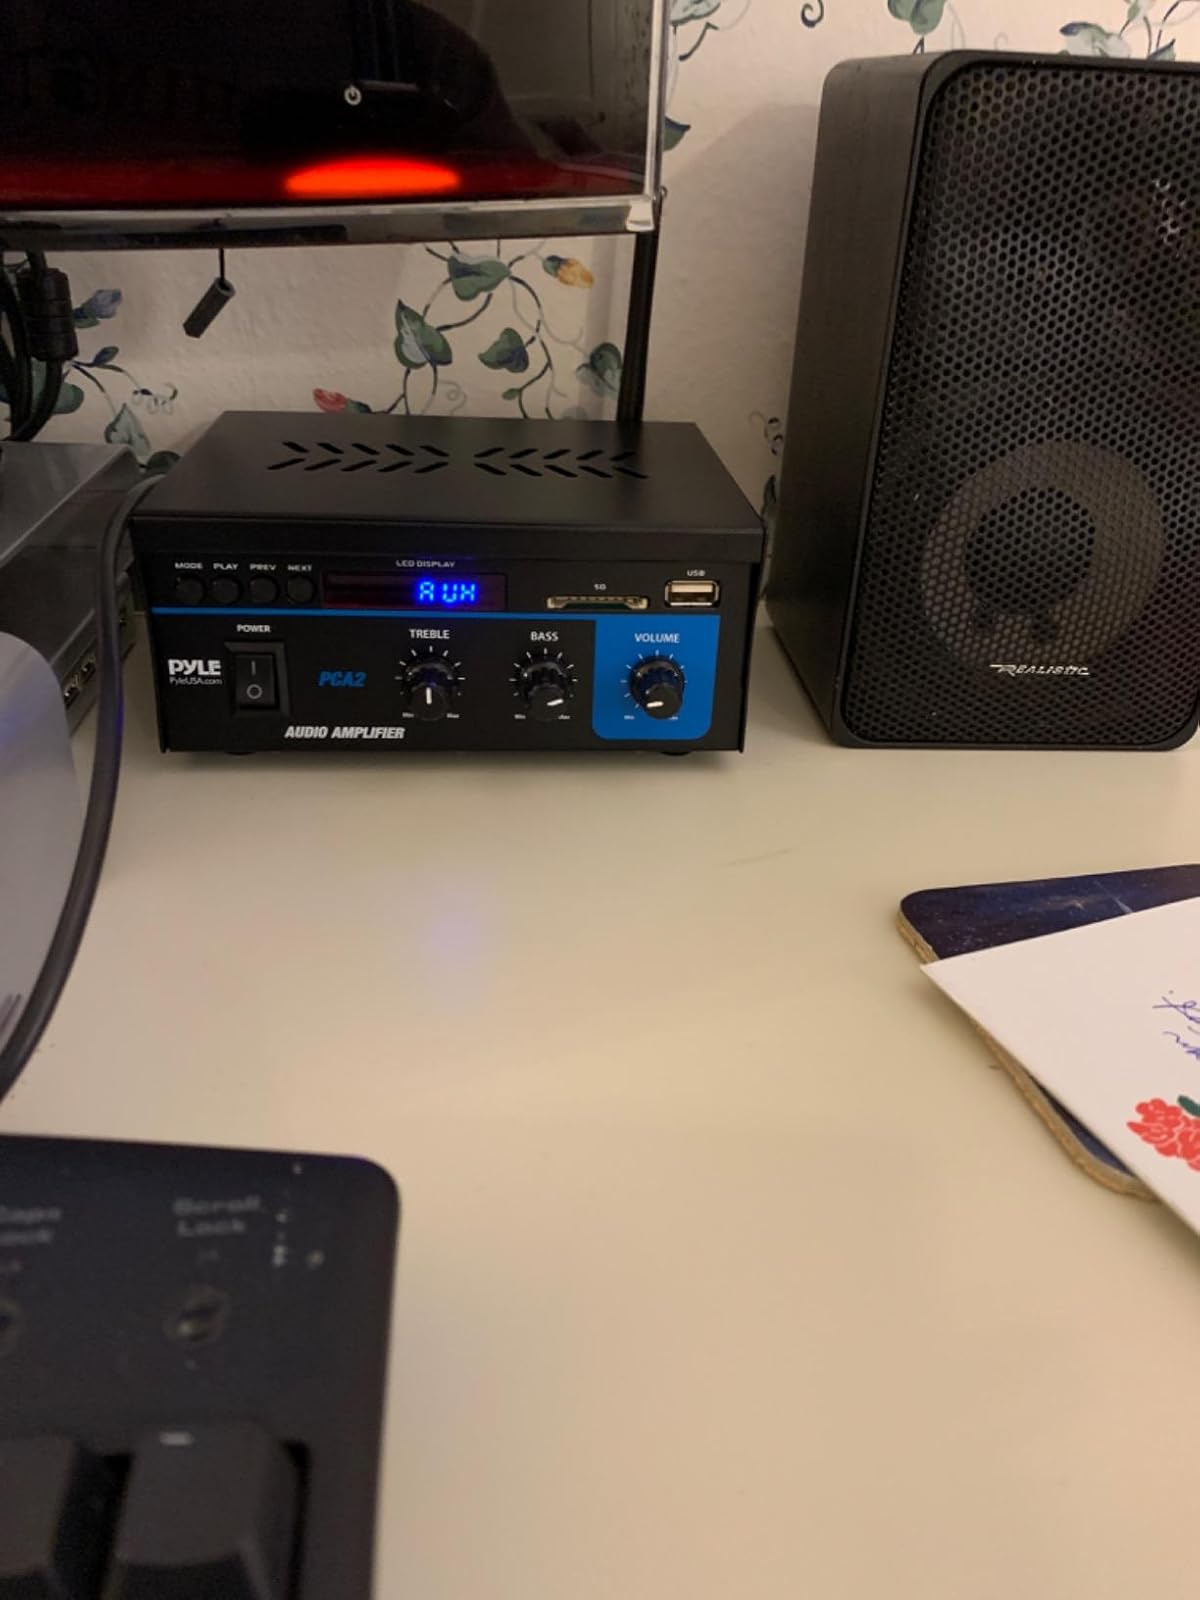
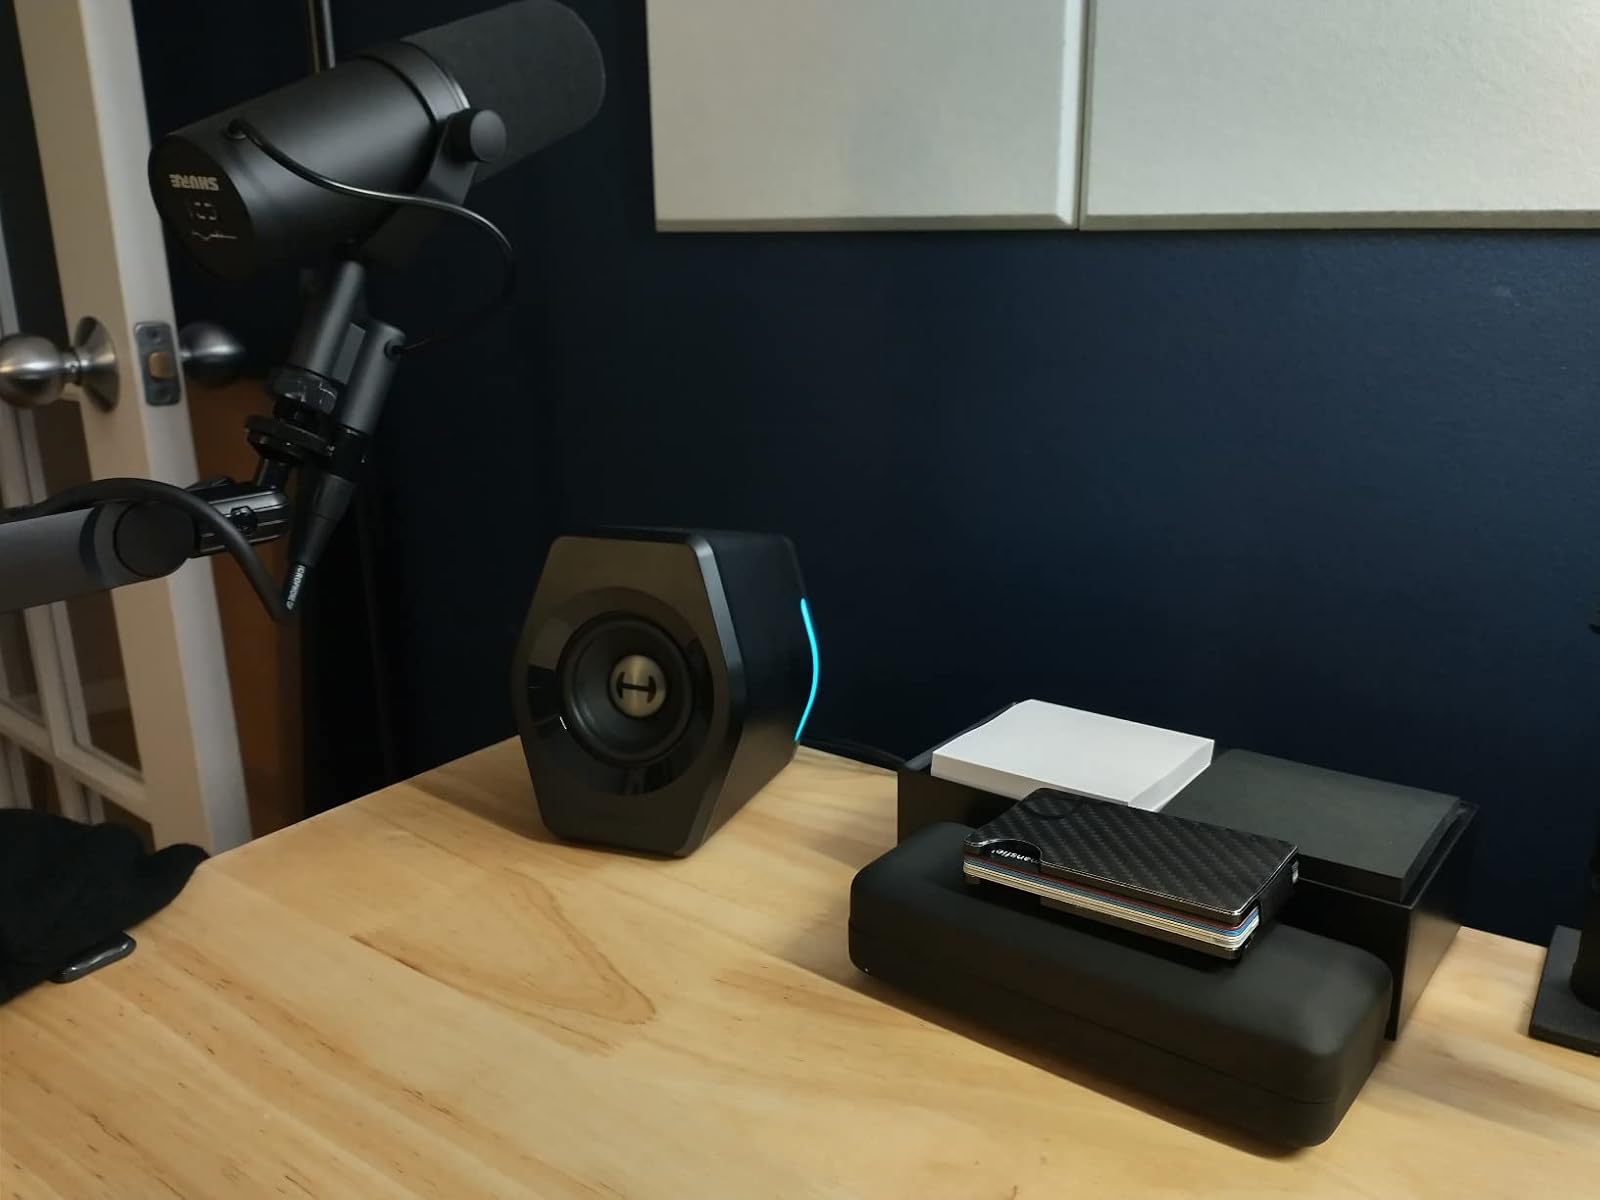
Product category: speaker
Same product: no